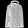
Label: Coat